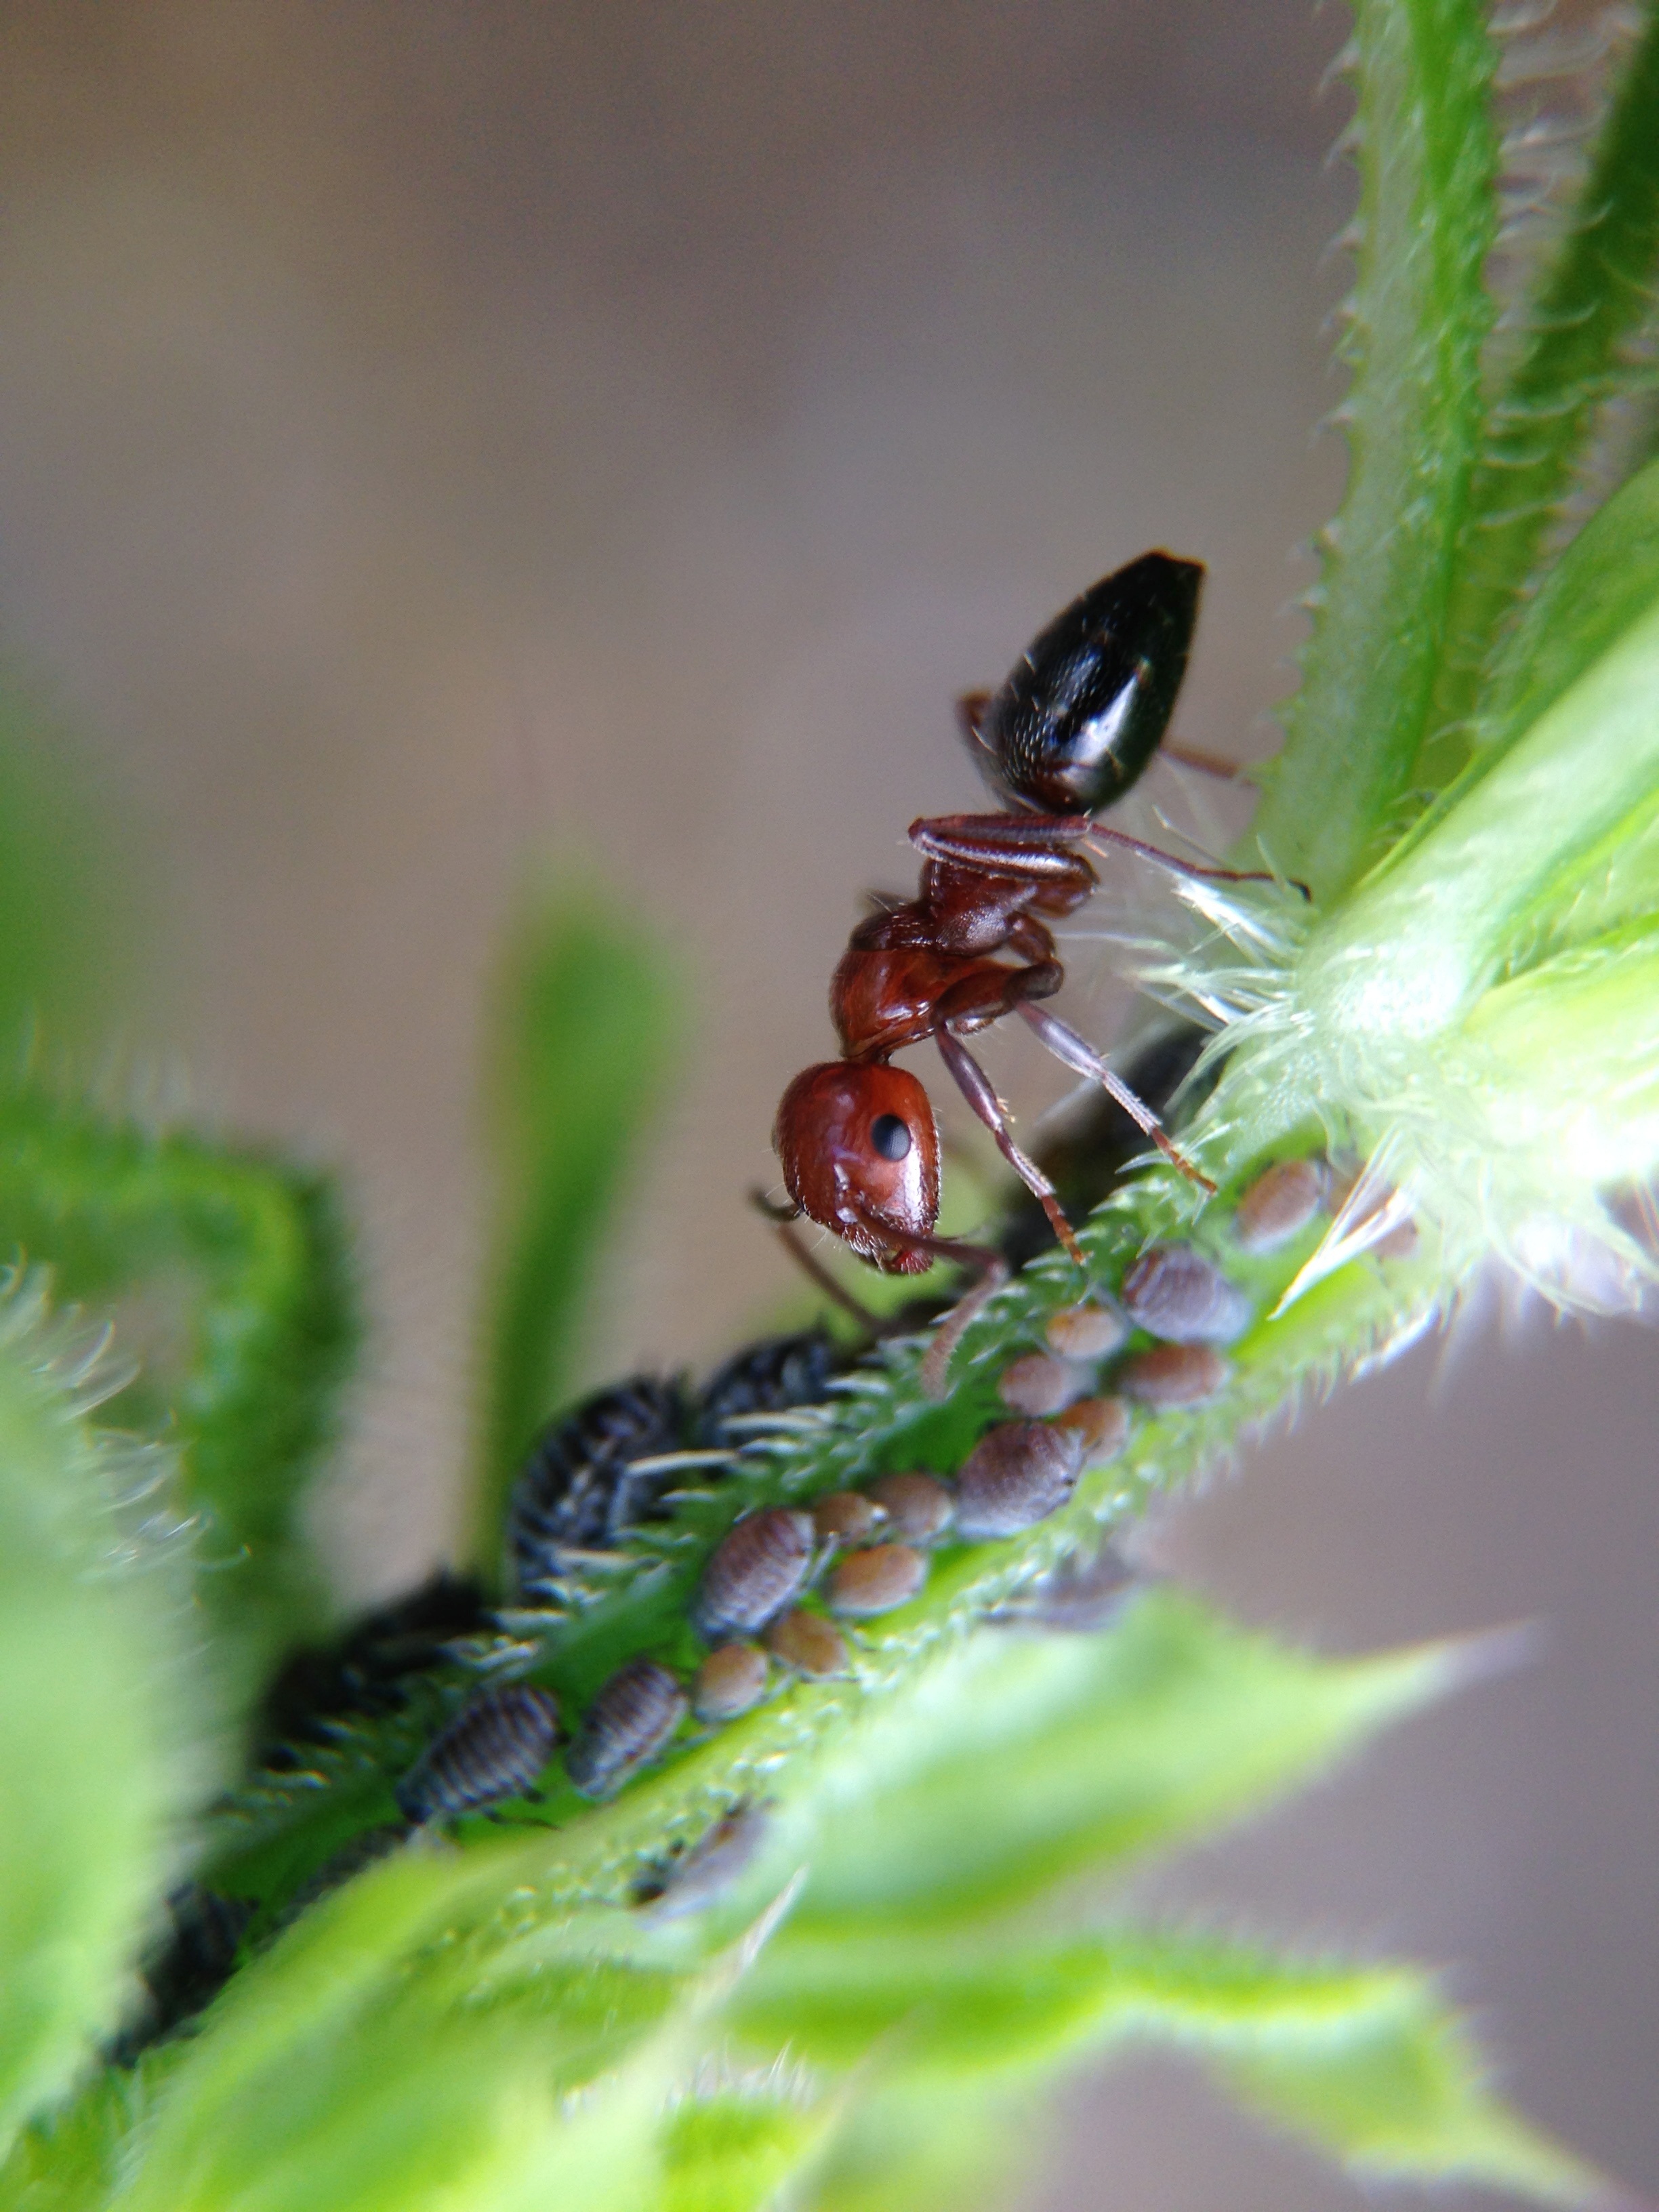
nature, plant, photography, flower, fly, green, insect, flora, fauna, invertebrate, close up, ant, pest, macro photography, larvae, plant stem, dragonflies and damseflies, membrane winged insect